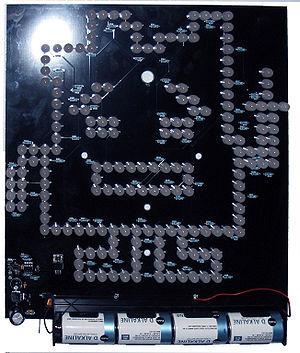
Les alertes à la bombe de Boston sont des alertes ayant eu lieu le mercredi 31 janvier 2007, lorsque le Boston Police Department et le Boston Fire Department ont identifié par erreur de petits appareils publicitaires lumineux, affichant deux personnages de la série d'animation Aqua Teen Hunger Force, comme étant des engins explosifs improvisés. Placés à travers toute la ville de Boston, et dans les villes alentour de Cambridge et Somerville, ces appareils faisaient partie d'une guérilla marketing de campagne publicitaire pour le film d'animation inspiré de la série Aqua Teen Hunger Force, série initialement diffusée dans le programme de nuit Adult Swim sur la chaîne Cartoon Network.